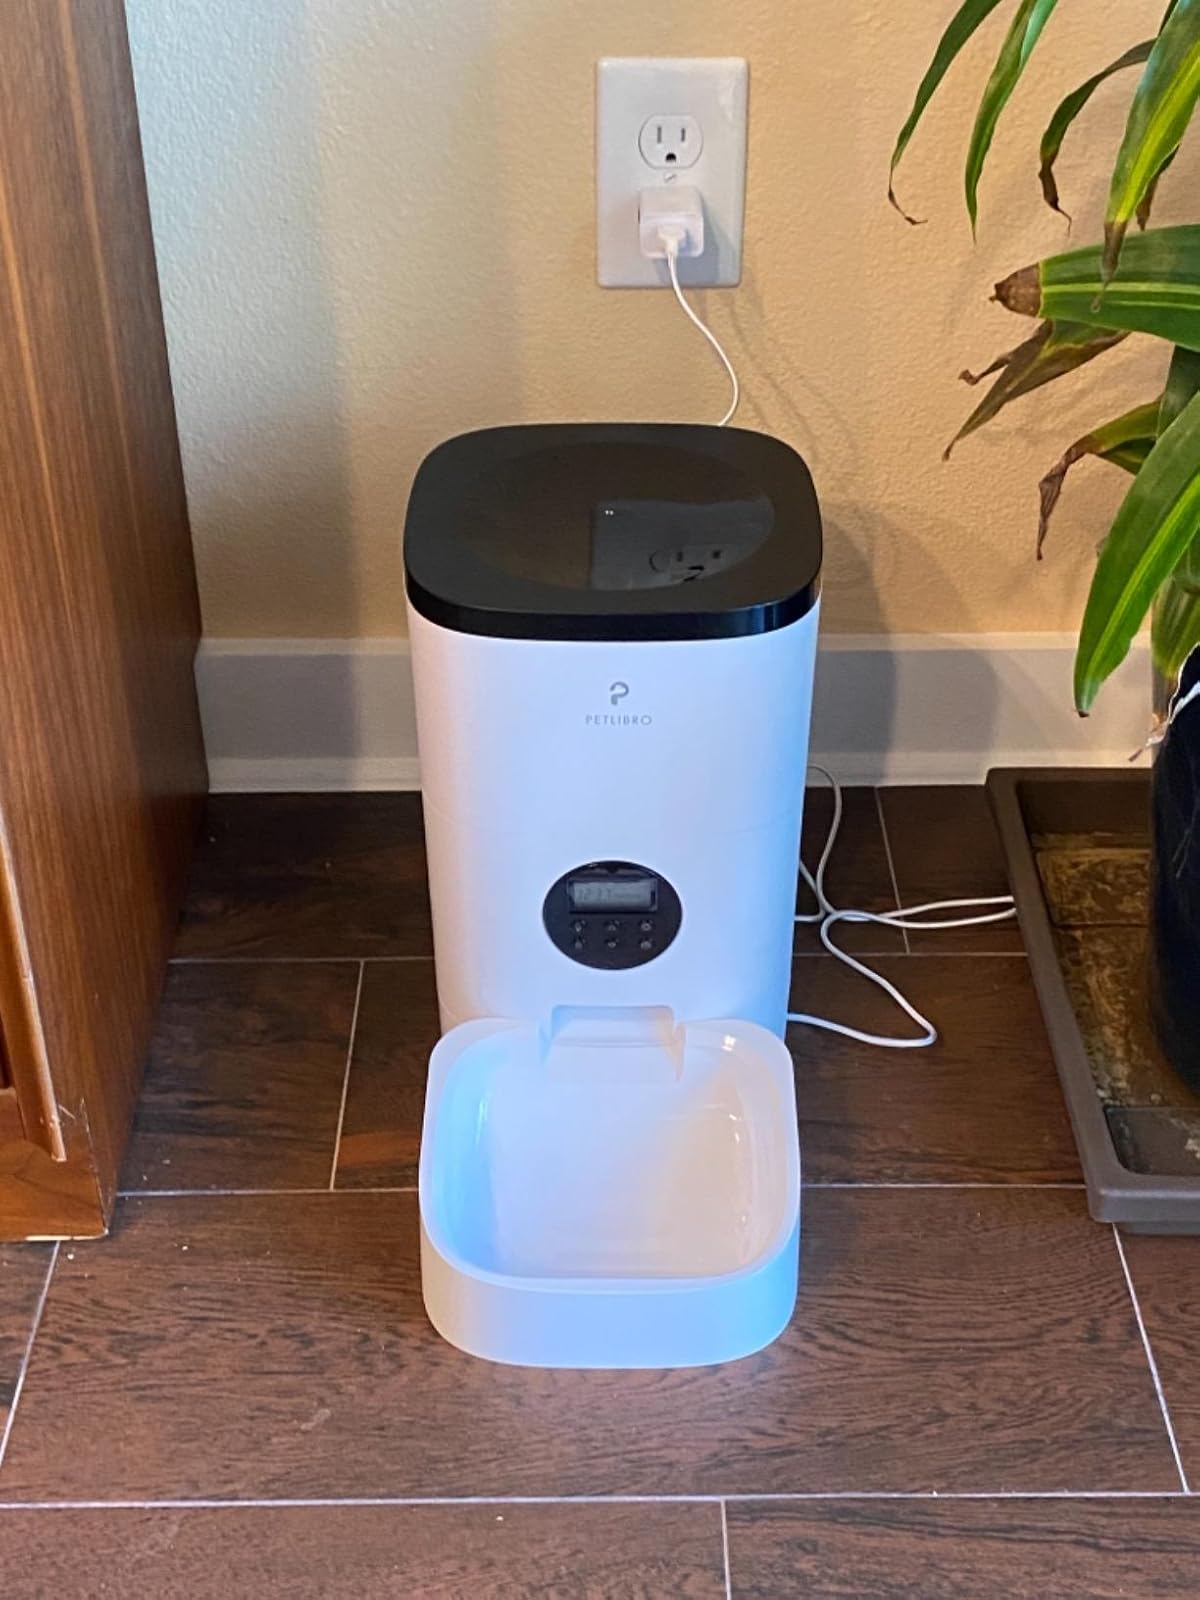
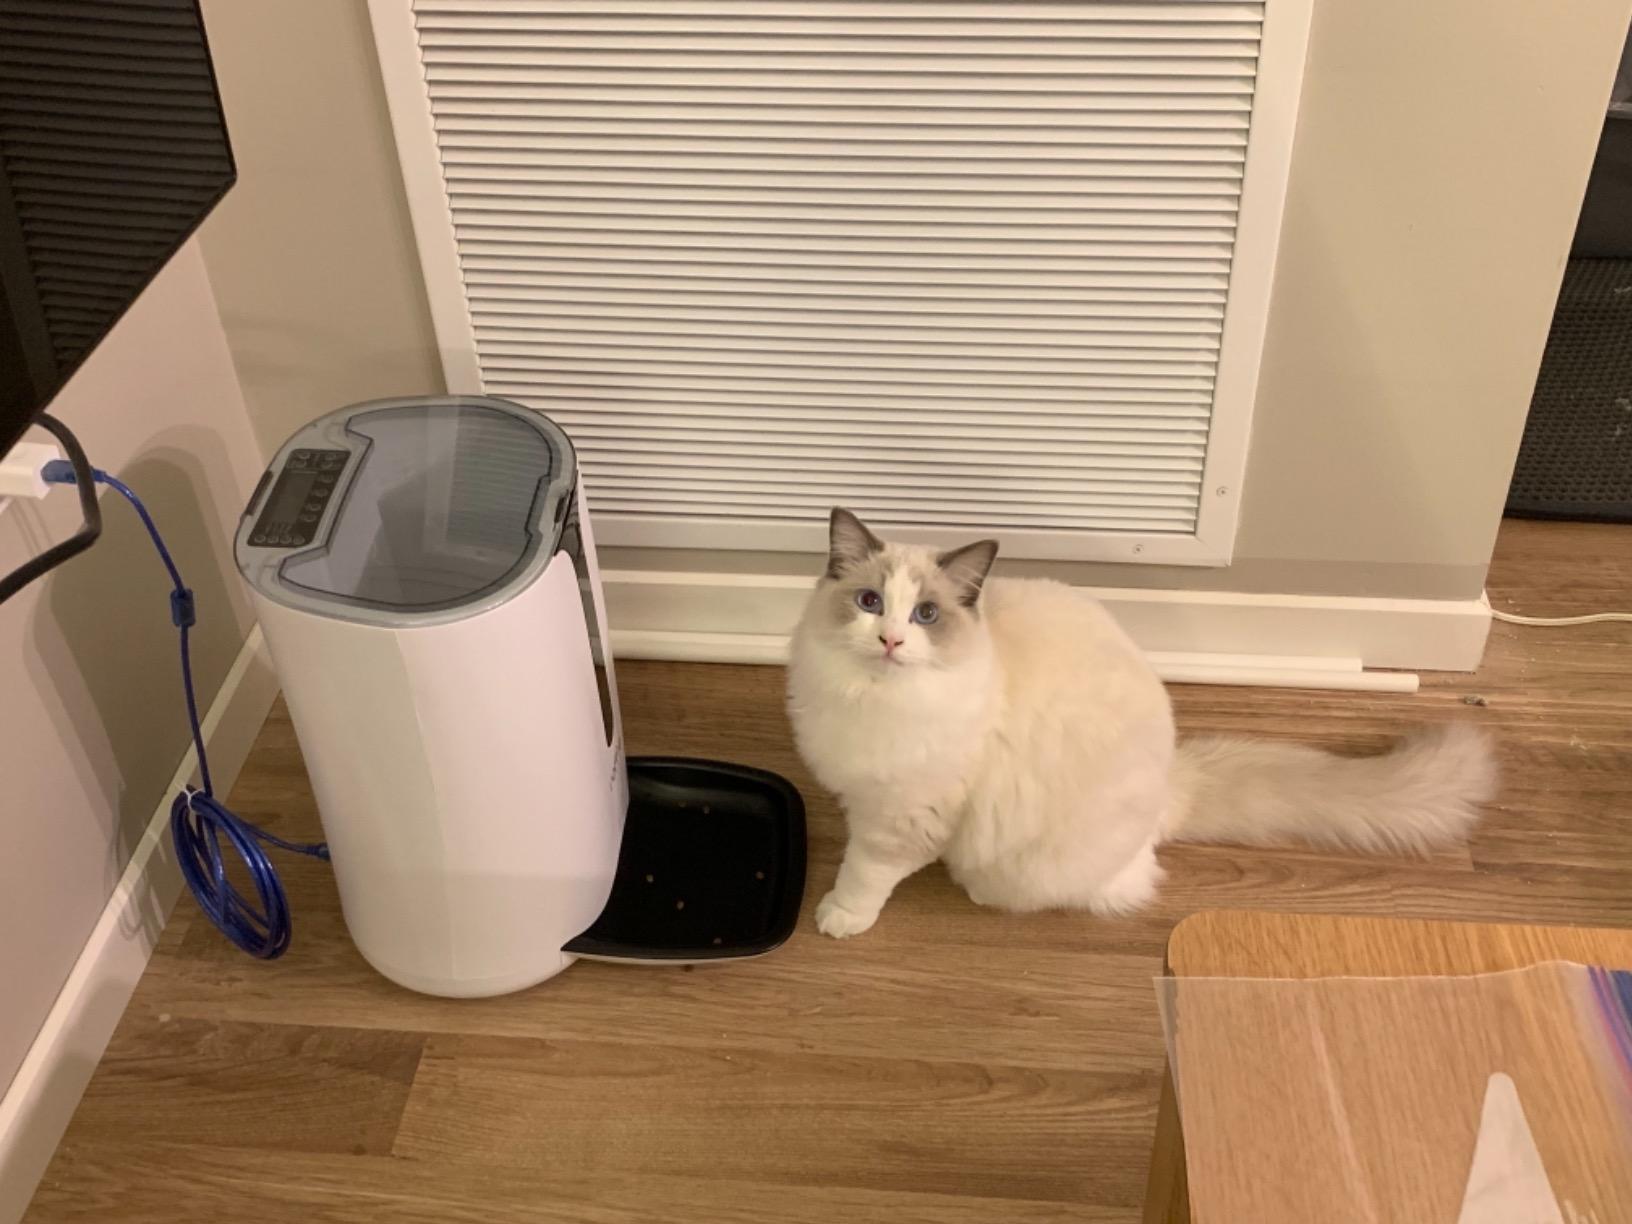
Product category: items_feeder
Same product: no